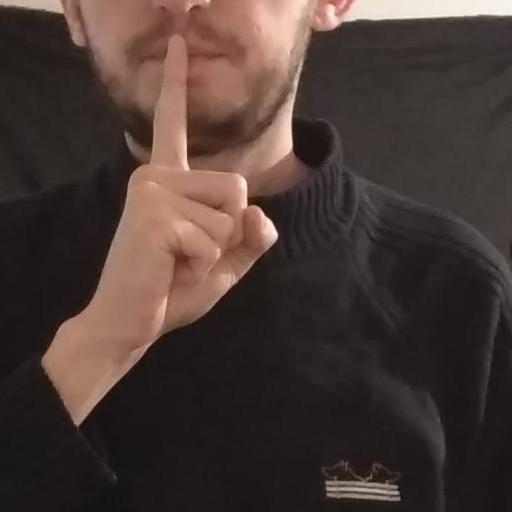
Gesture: mute